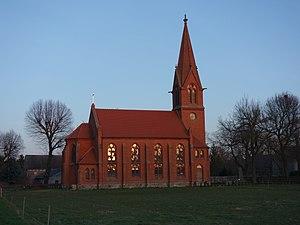
Vue occidentale de l'église de Bückwitz, commune de Wusterhausen/Dosse, arrondissement Prignitz-de-l'Est-Ruppin, état fédéral de Brandebourg, Allemagne Object location52°